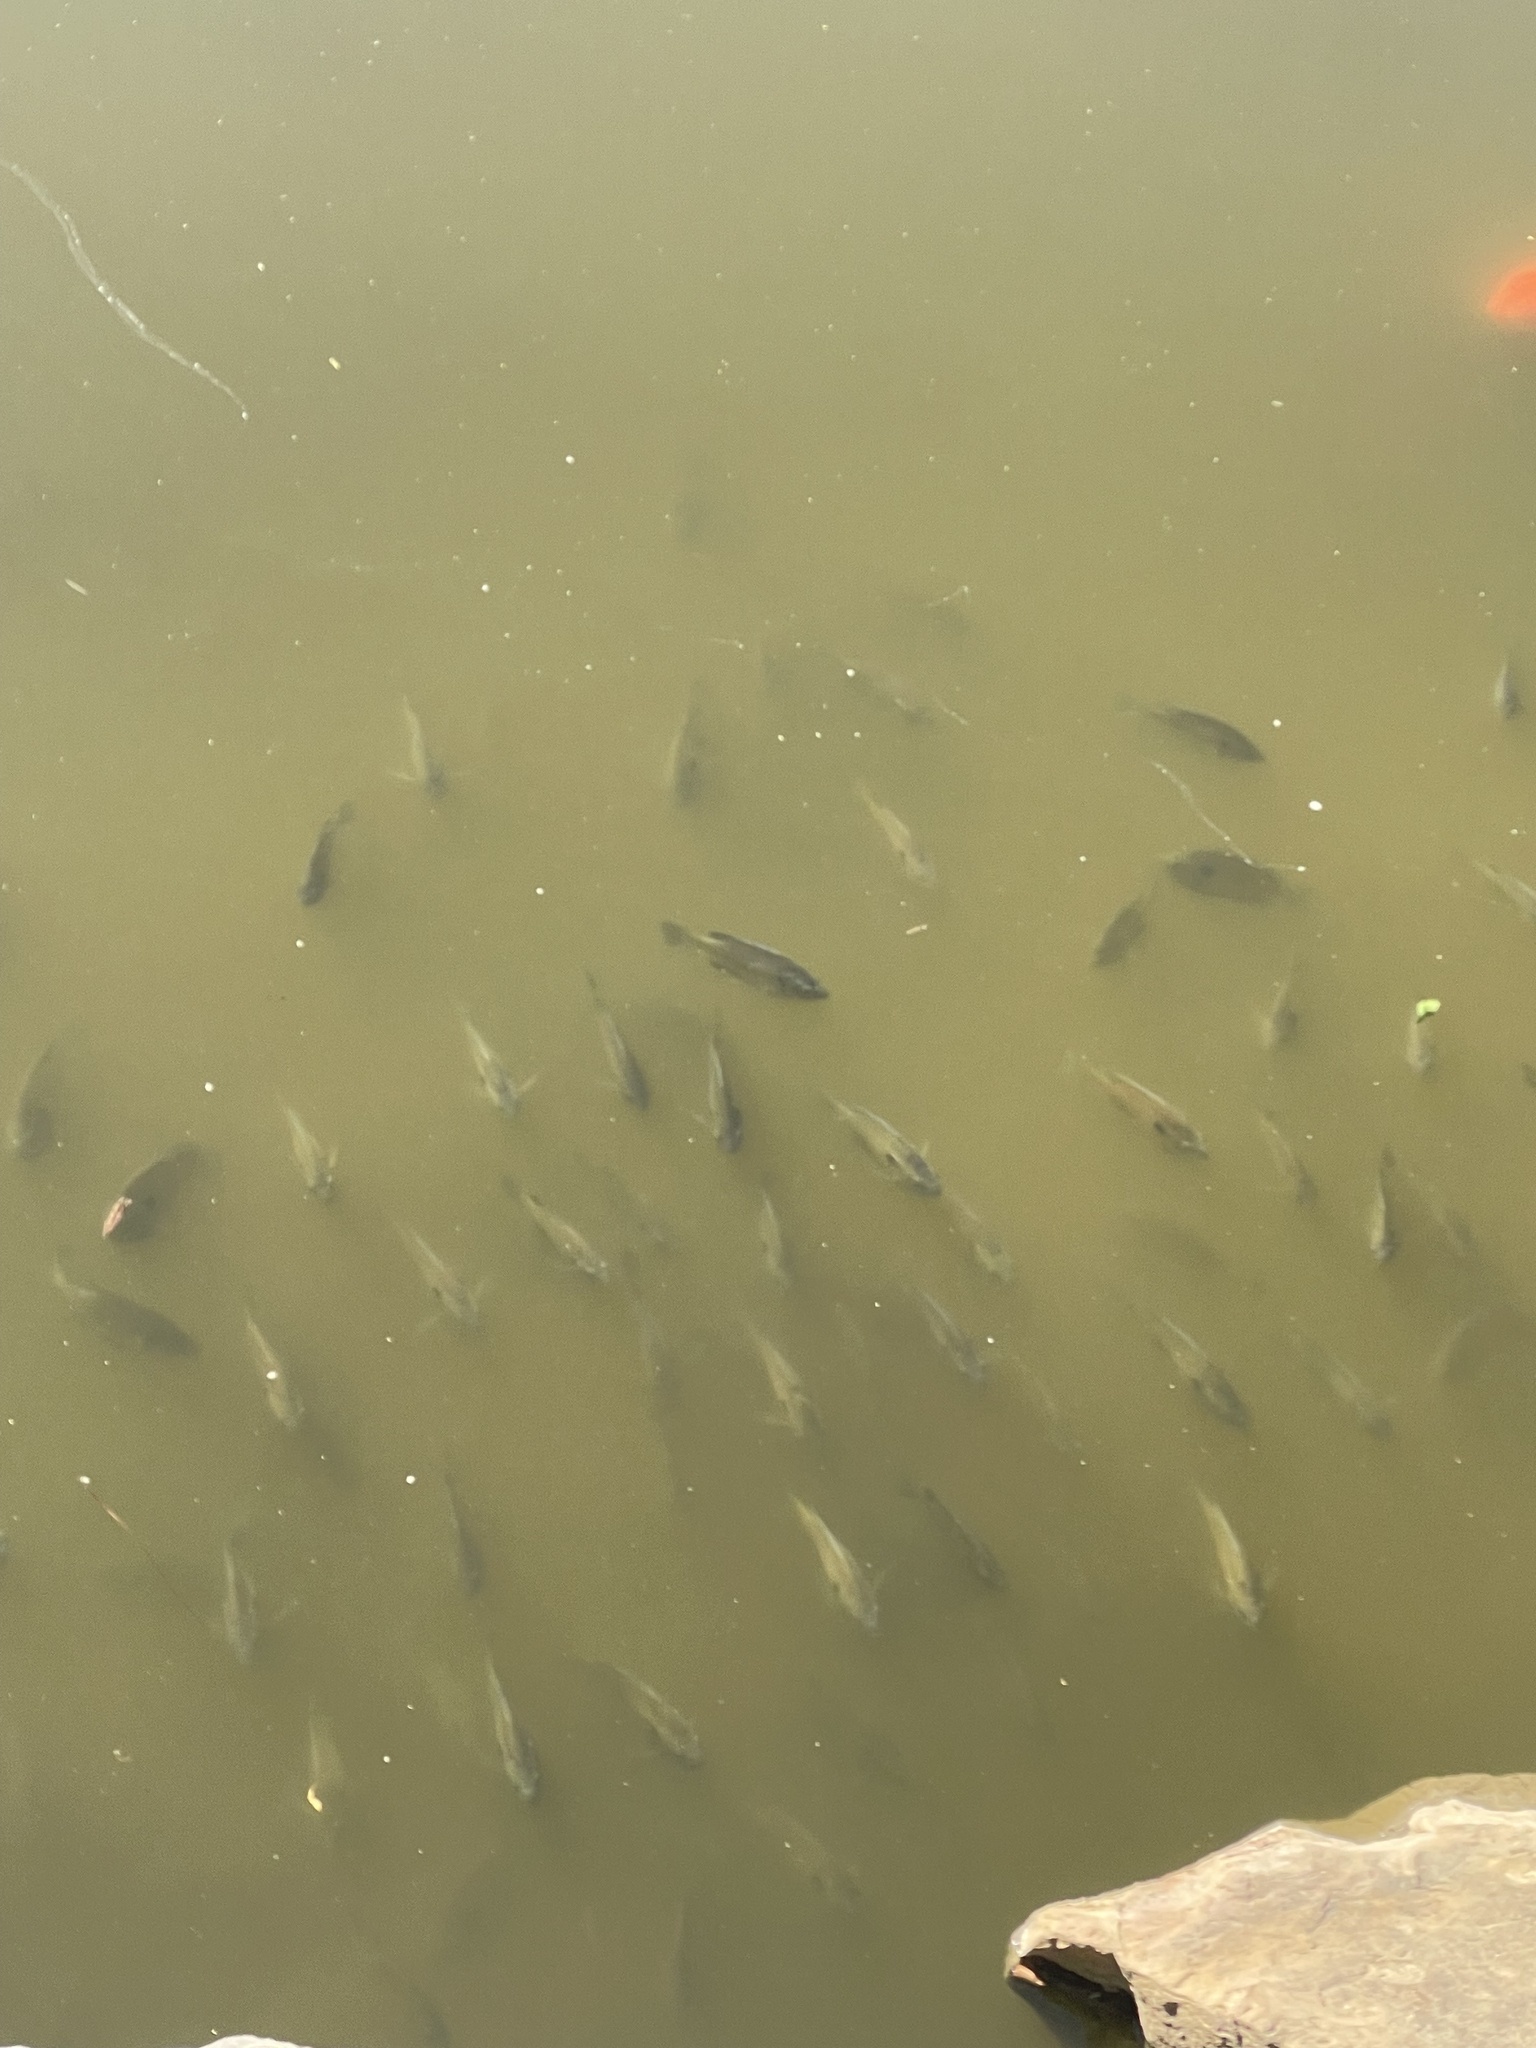
fish (species not among the labelled classes)